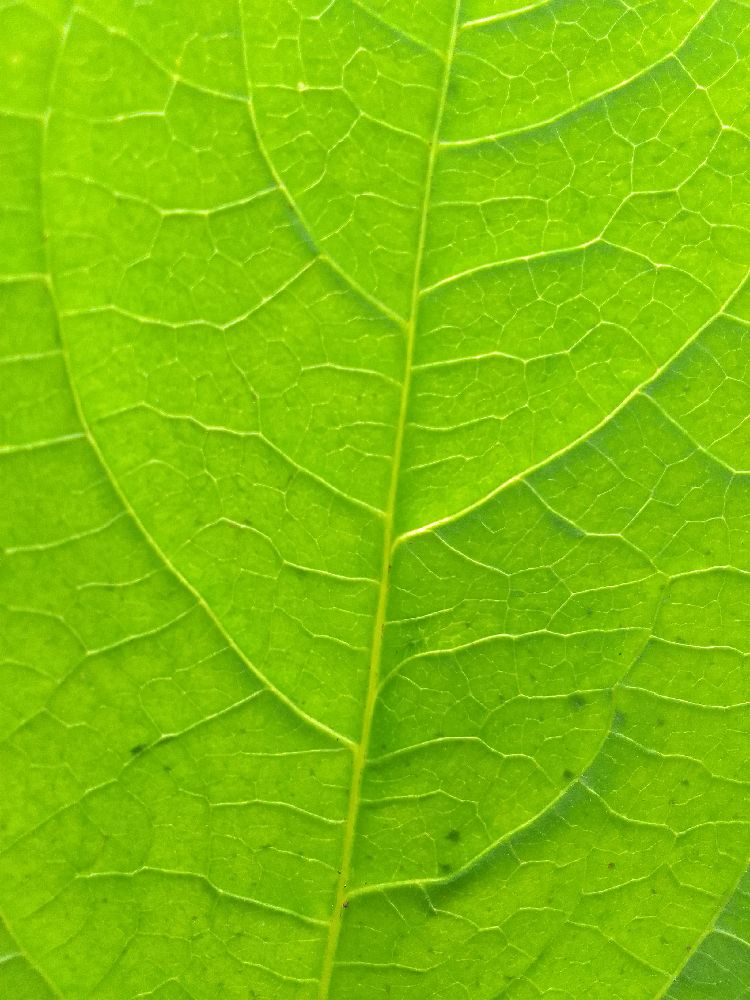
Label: healthy